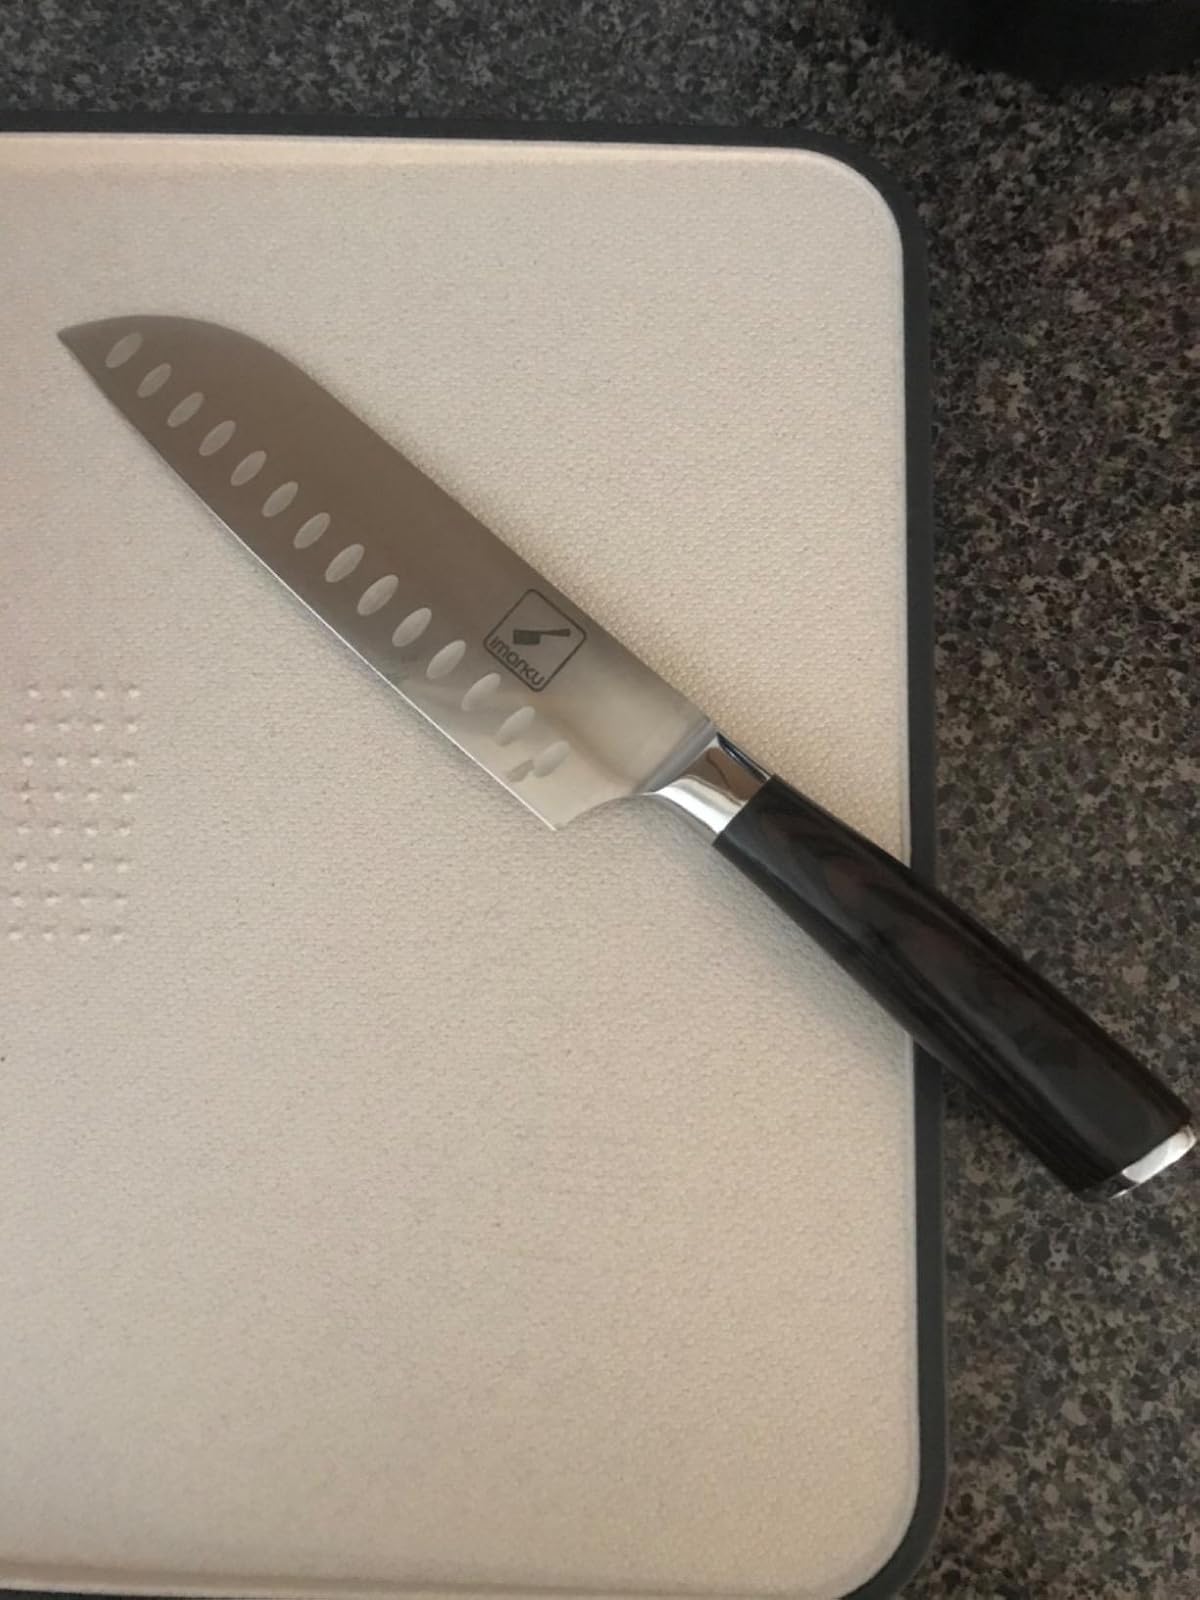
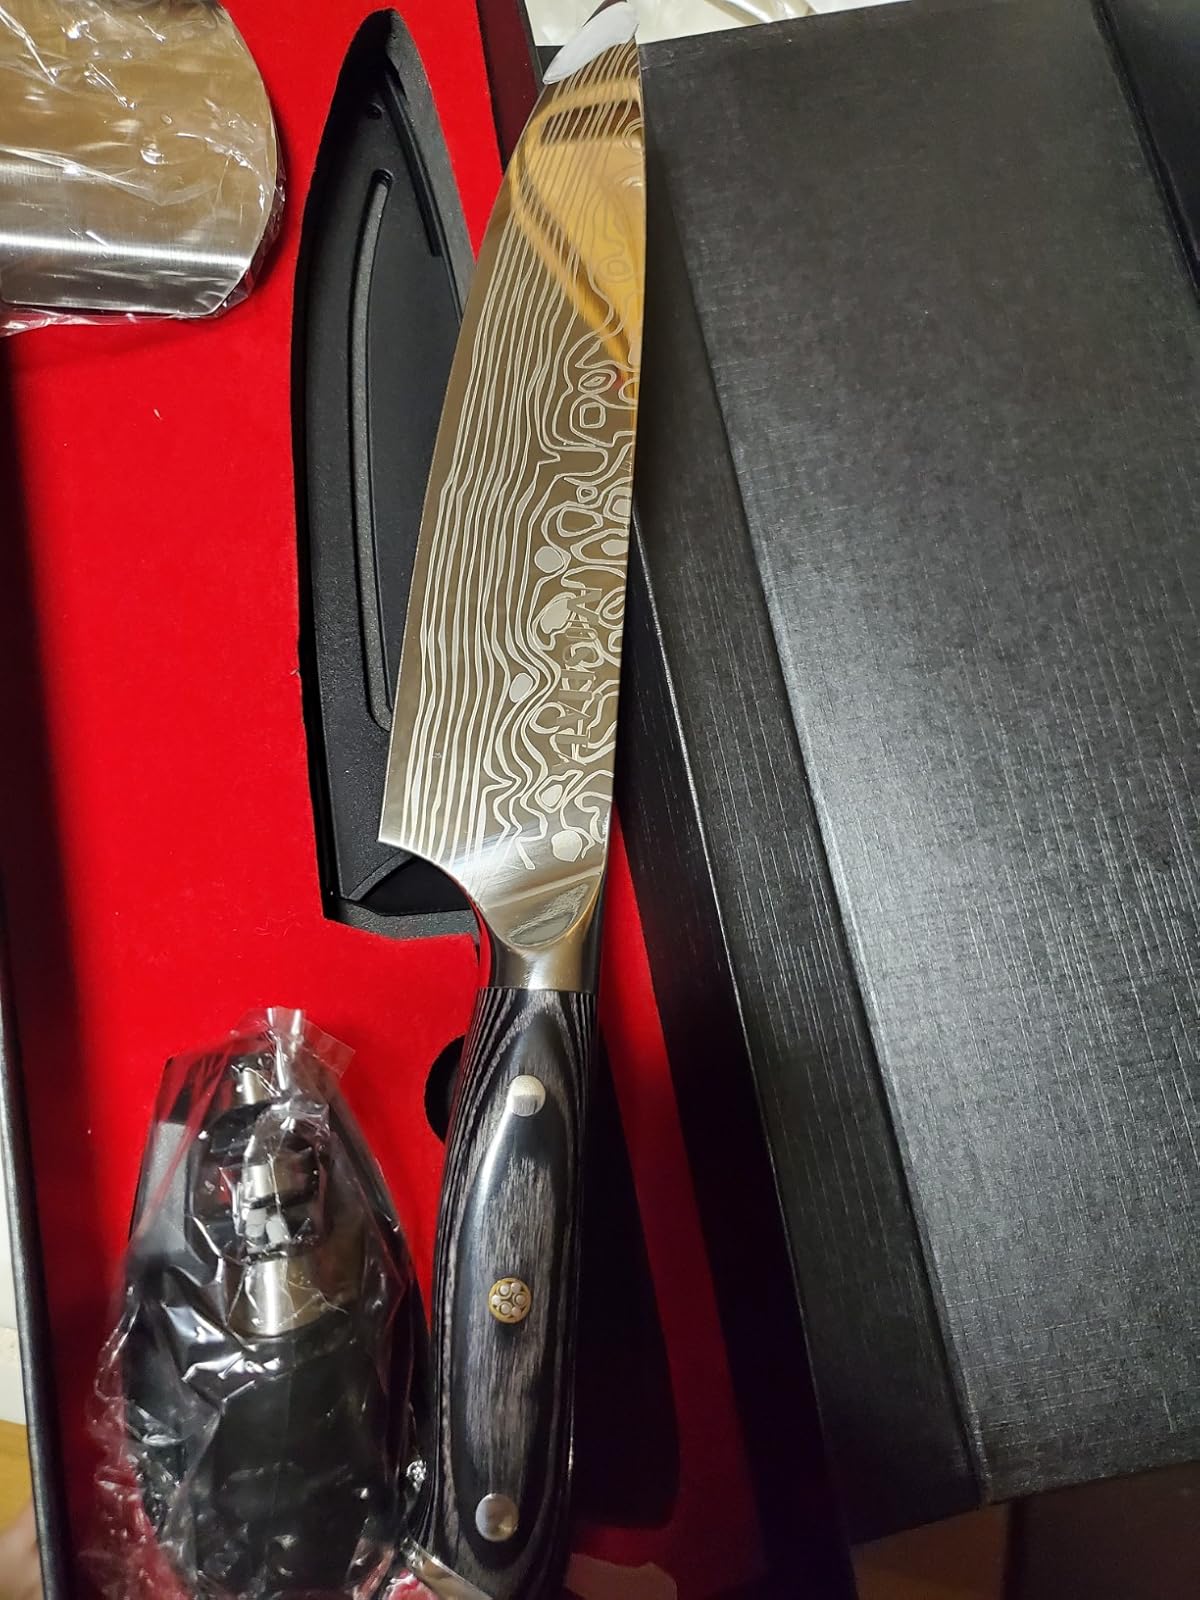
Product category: items_knife
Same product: no